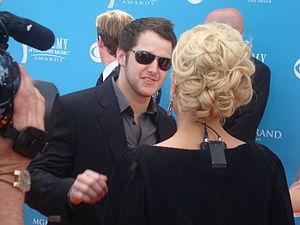
Easton Corbin est un chanteur américain de musique country, né le 12 avril 1982 à Trenton, en Floride. Il signe en 2009 chez Mercury Records Nashville et sort son premier single, A Little More Country Than That, extrait de son premier album Easton Corbin, sorti en mars 2010. La chanson atteint la première place au Billboard Hot Country Songs en avril 2010. Son second single, Roll with It, atteindra également cette première place dans le classement country.